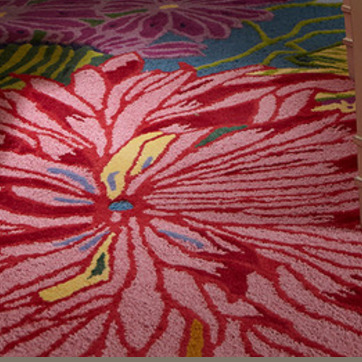
Material: carpet